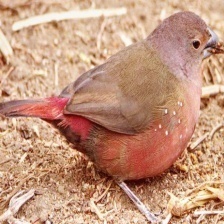
Species: AFRICAN FIREFINCH
Scientific name: LAGONOSTICTA RUBRICATA
ImageNet parent category: house_finch